Rectangular mask short-time Fourier transform

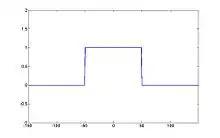
"B" = 50, "x"-axis (sec)

We can change "B" for different tradeoffs between desired time resolution and frequency resolution.